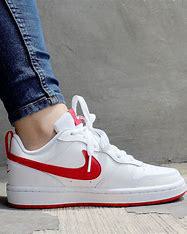
Brand: Nike
Model: Court Borough 2